Obesity in China

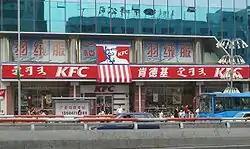
A KFC outlet in Hohhot, China

According to Wang Longde, Chinese Vice Minister of Health, the problem is that the population does not have enough awareness and lacks knowledge of nutrition and what constitutes a reasonable diet. The government is attempting to reduce the problem with building more playgrounds and passing a law which requires students to exercise or play sports for an hour a day at school. Chen Chunming, an expert at the Chinese Center for Disease Control and Prevention has warned against the rapid growth of American fast-food outlets in China saying, "Don't take children to eat fast food like McDonald's and KFC."